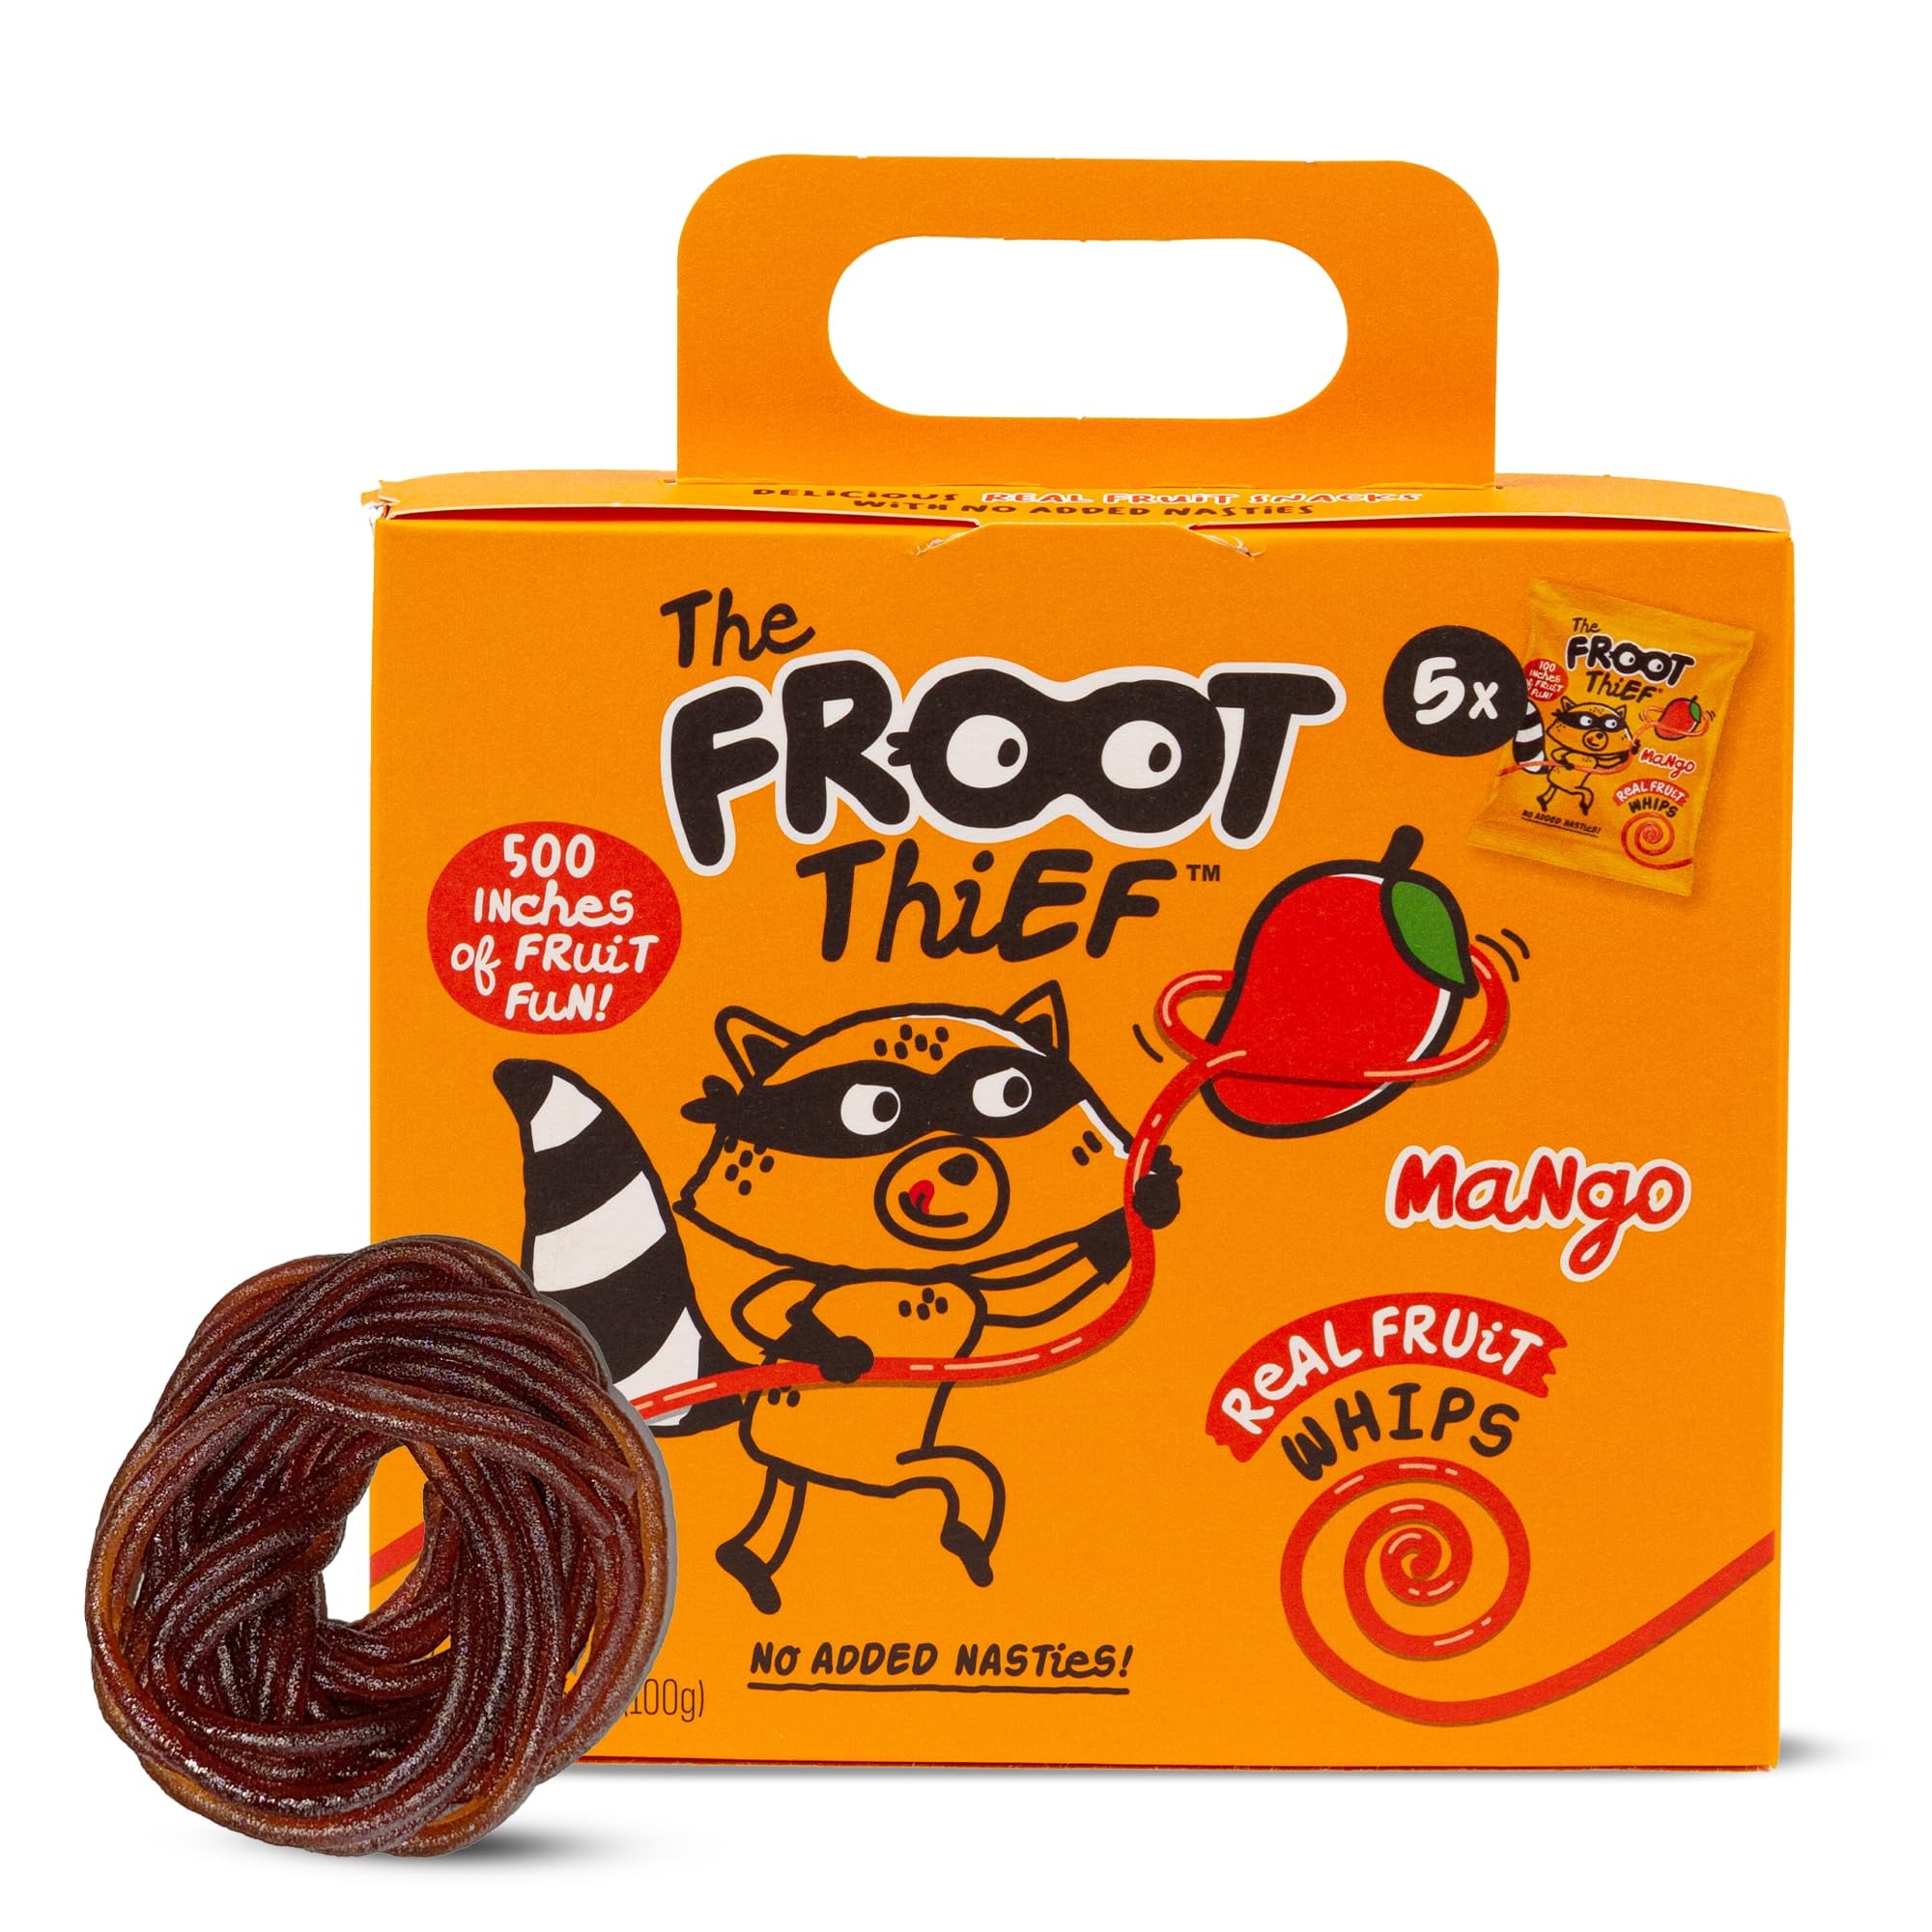
Item Name: The FROOT Thief Real Fruit Snack Whips, Mango, Nut Free, Perfect for School Lunches and Snacks, Individual Bags Kids Snacks, 5 Pack
Bullet Point 1: 100% REAL FRUIT: We believe in natural sweetness and use only the finest, freshest fruits with a splash of fruit juice. They’re 100% natural, kosher, and tasty too!
Bullet Point 2: STRICTLY NUT FREE: For safety, our whips are produced in a dedicated fruit-handling facility that is strictly nut and peanut-free, making them a safe and satisfying snack for everyone
Bullet Point 3: 70 CALORIES PER SERVING: Our fruit whips are a guilt-free way to satisfy your sweet tooth. They are low in calories and high in fiber, making them a perfect snack for any time of day
Bullet Point 4: NO ADDED NASTIES: Non-GMO, nut-free, no refined sugar, gluten-free, dairy free, vegan, and contain no artificial colors, flavors, or preservatives
Bullet Point 5: DELICIOUSLY FUN: Our fruit snacks are a whopping 9 feet long and individually wrapped, perfect for kids lunchboxes, your backpack for that outdoor adventure, or to enjoy as a standalone snack!
Value: 5.0
Unit: Count

Price: 5.77